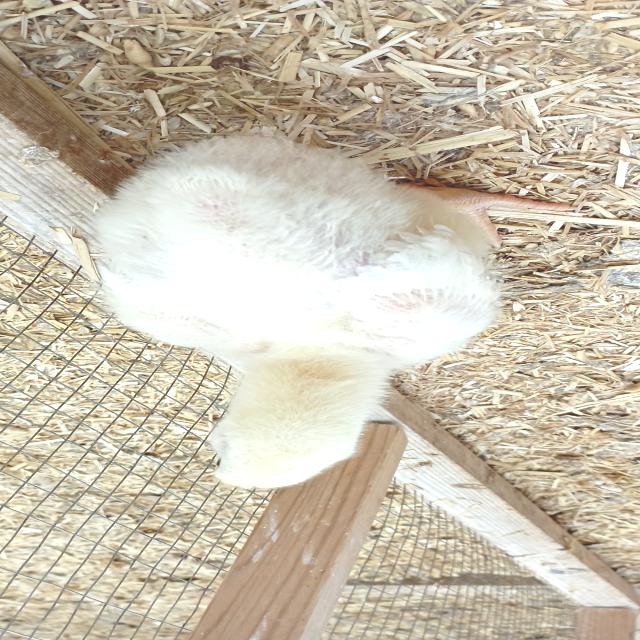
Weight: 334 g